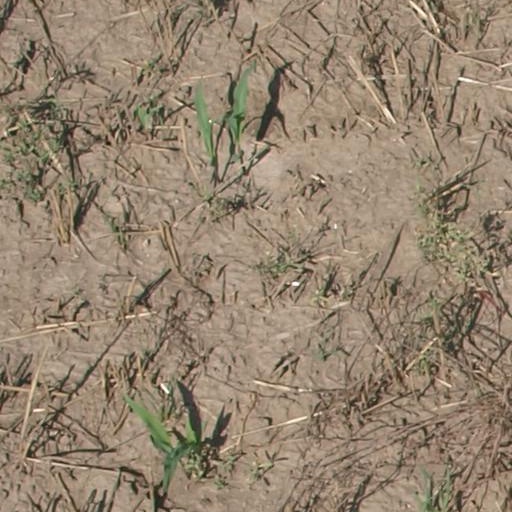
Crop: maize; corn